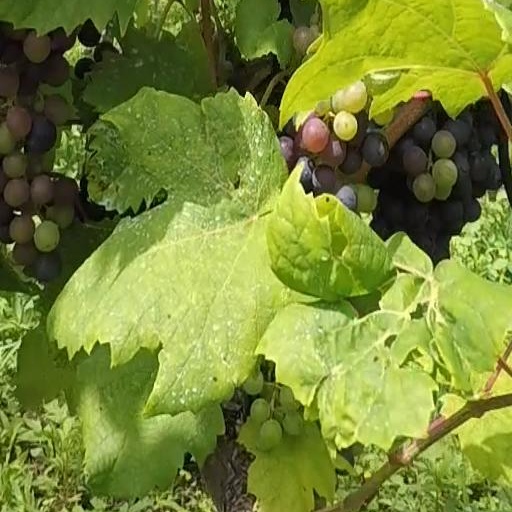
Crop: grape